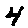
Label: 4